Henry Clay Dean

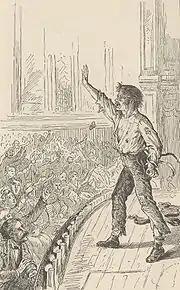
Henry Clay Dean as depicted by Mark Twain in "Life on the Mississippi"

"He began life poor and without education. But he educated himself - on the curbstones of Keokuk. He would sit down on a curbstone with his book, careless or unconscious of the clatter of commerce and the tramp of the passing crowds, and bury himself in his studies by the hour, never changing his position except to draw in his knees now and then to let a dray pass unobstructed; and when his book was finished, its contents, however abstruse, had been burned into his memory, and were his permanent possession. In this way he acquired a vast hoard of all sorts of learning, and had it pigeonholed in his head where he could put his intellectual hand on it whenever it was wanted.